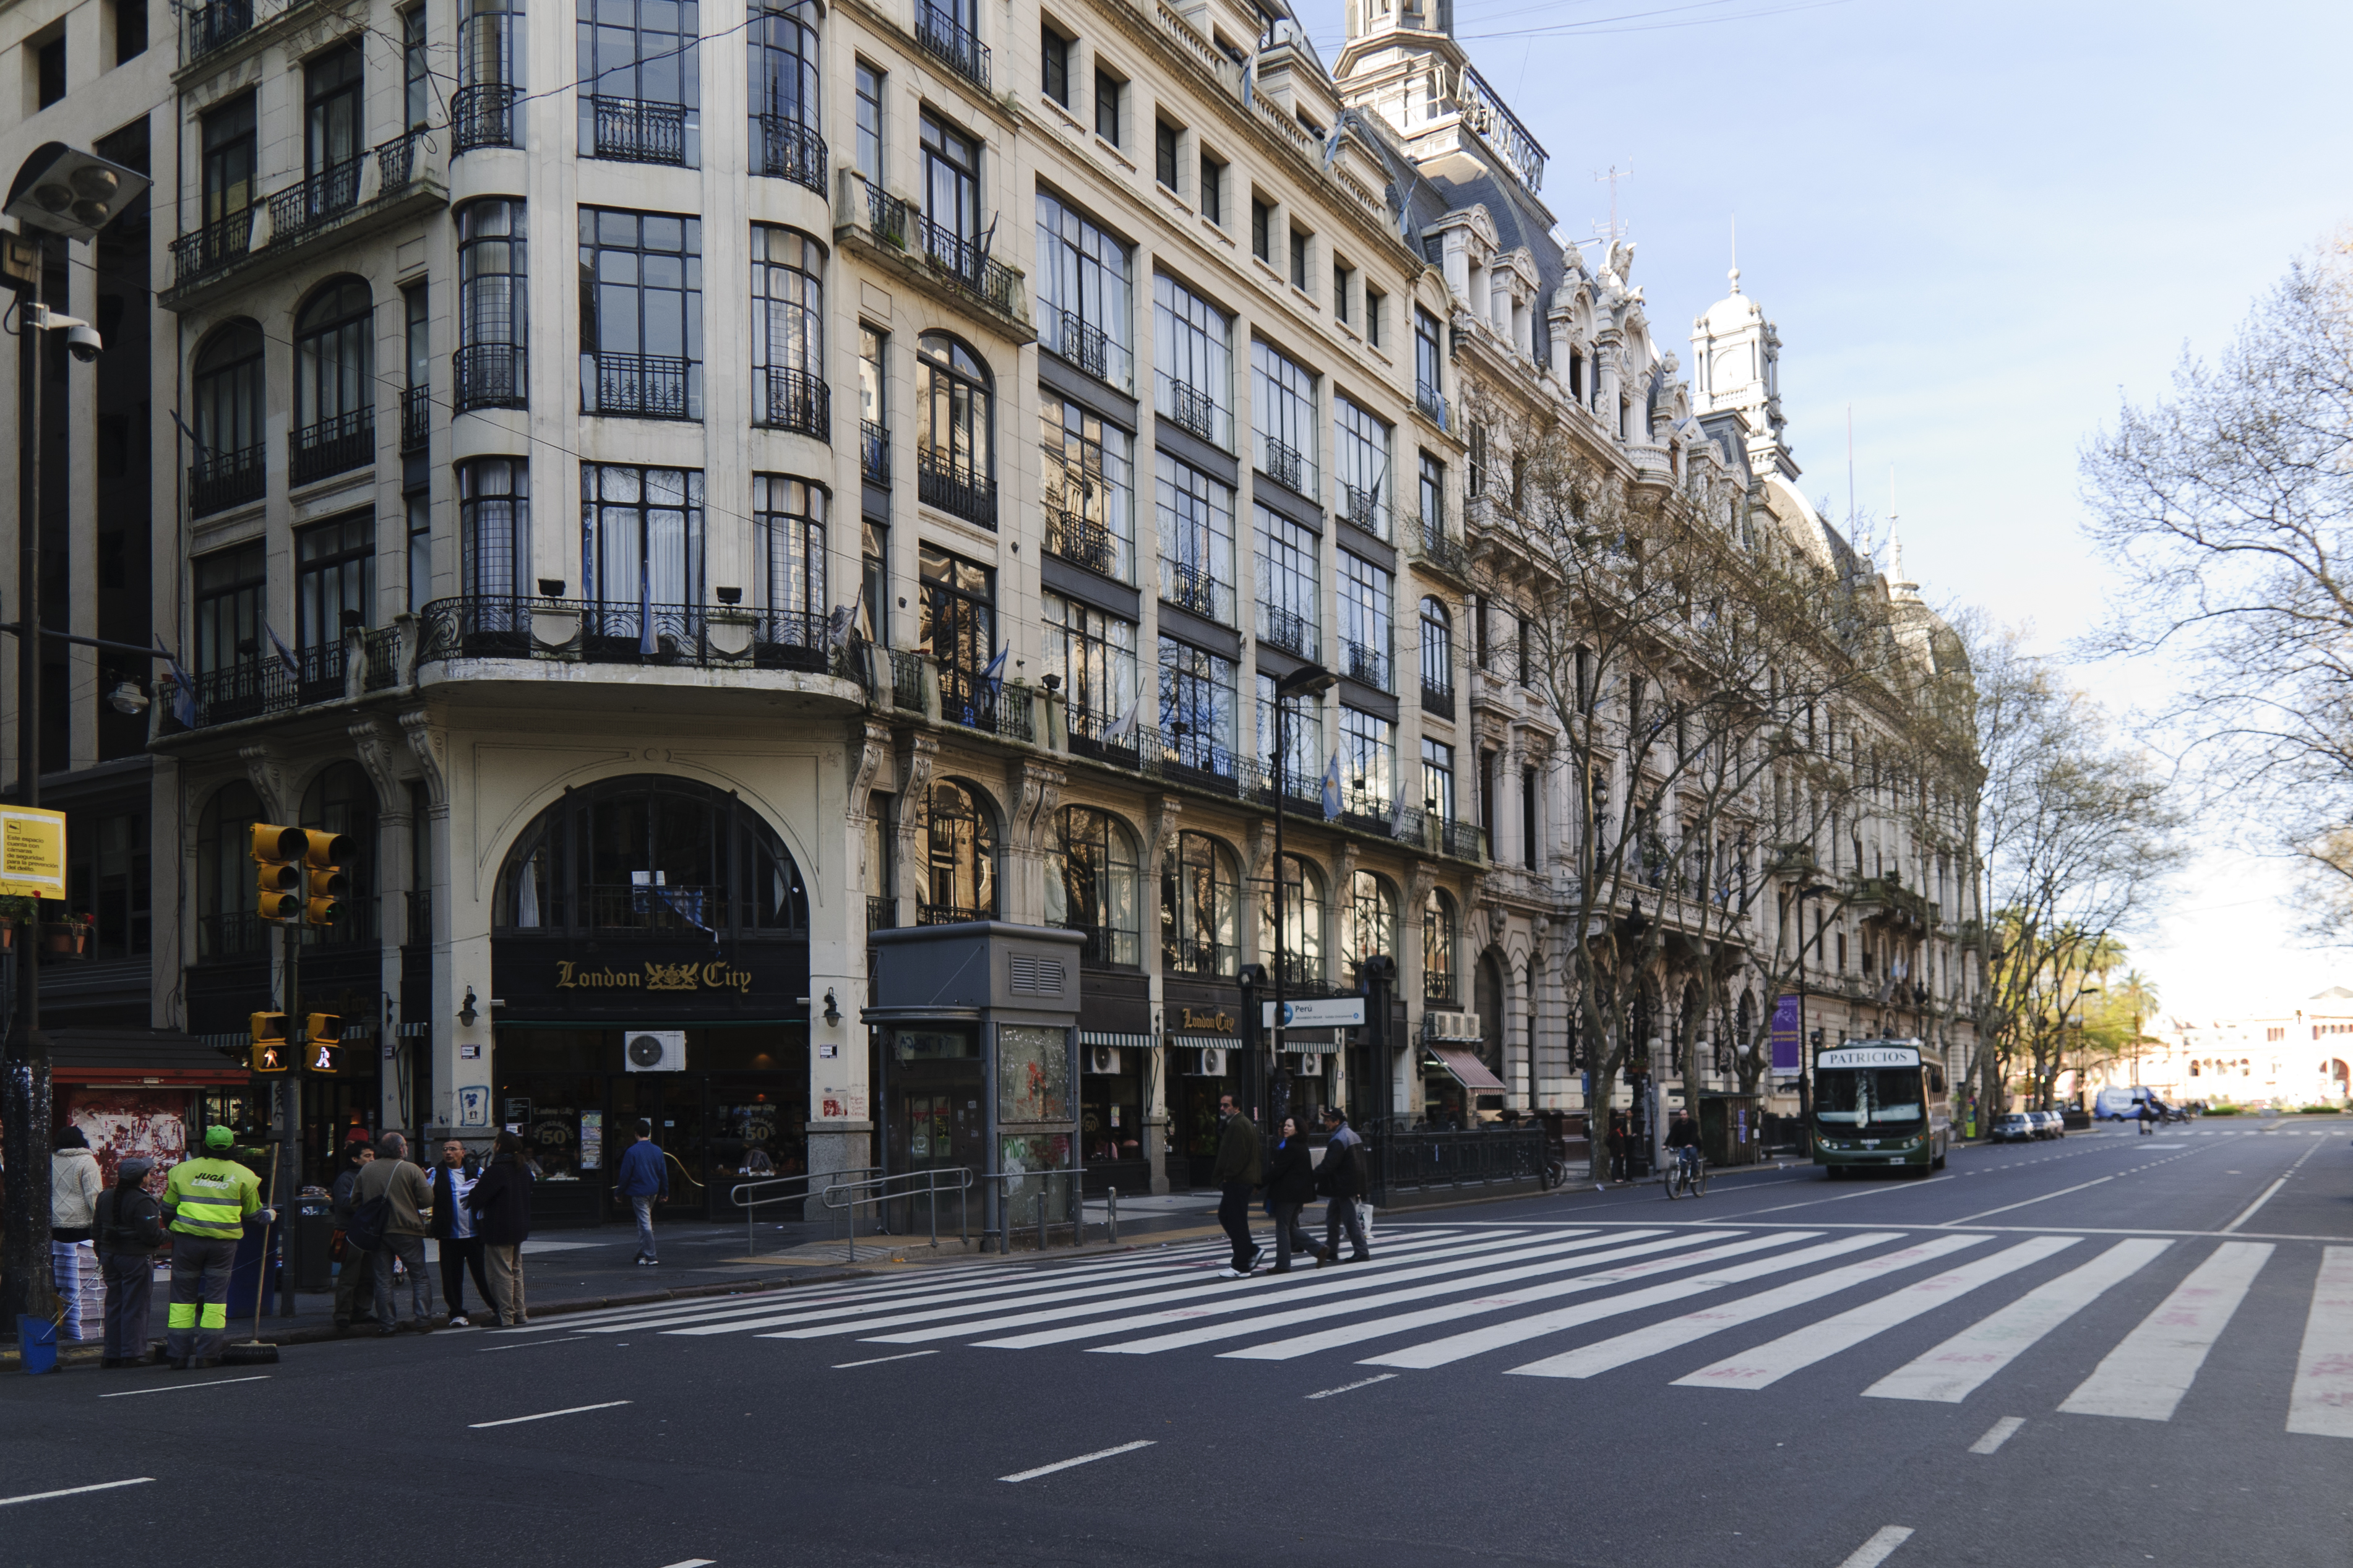
pedestrian, architecture, road, street, town, city, cityscape, downtown, plaza, facade, nikon, lane, infrastructure, argentina, town square, metropolis, buenosaires, aires, d300, approved, neighbourhood, urban area, residential area, human settlement, metropolitan area